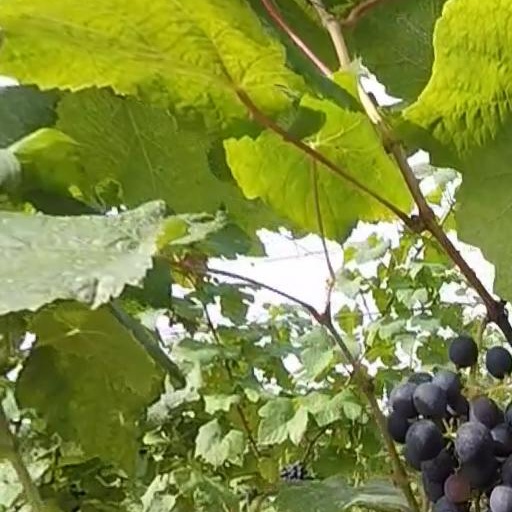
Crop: grape